Inhomogeneous cosmology

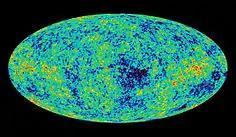
All-sky mollweide map of the CMB, created from 9 years of WMAP data. Tiny residual variations are visible, but they show a very specific pattern consistent with a hot gas that is mostly uniformly distributed.

While the universe began with homogeneously distributed matter, enormous structures have since coalesced over billions of years: hundreds of billions of stars inside of galaxies, clusters of galaxies, superclusters, and vast filaments of matter. These denser regions and the voids between them must, under general relativity, have some effect, as matter dictates how space-time curves. So the extra mass of galaxies and galaxy clusters (and dark matter, should particles of it ever be directly detected) must cause nearby space-time to curve more positively, and voids should have the opposite effect, causing space-time around them to take on negative curvatures. The question is whether these effects, called backreactions, are negligible or together comprise enough to change the universe's geometry. Most scientists have assumed that they are negligible, but this has partly been because there has been no way to average space-time geometry in Einstein's equations.